Eat You Up (BoA song)

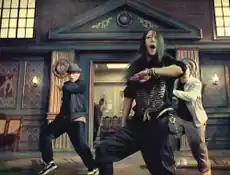
BoA in the Asian music video (pictured).

The North American video starts with BoA standing in front of a window in a high-rise building, showing close-ups of her. The verse starts with her and backup dancers dancing on a deserted planet, with inter cut scenes of her singing in the high-rise building. The second verse shows her singing to the male lead interest, with inter cut scenes of her singing the second verse in a snow globe setting. She sings the bridge while dancing on the planet with her dancers with closeup scenes of her as well as a clip of the sun rising. The final chorus shows BoA dancing by herself with a wall of graffiti behind her as well as the deserted planet during the daytime as it is becoming more violent with winds blowing about. The video ends with her name BoA being displayed as well as the title of the song "Eat You Up".